Bella Abzug

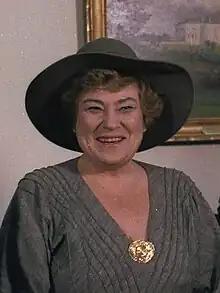
Abzug in 1978

Bella Abzug (née Savitzky; July 24, 1920 – March 31, 1998), nicknamed "Battling Bella", was an American lawyer, politician, social activist, and a leader in the women's movement. In 1971, Abzug joined other leading feminists such as Gloria Steinem, Shirley Chisholm, and Betty Friedan to found the National Women's Political Caucus. She was a leading figure in what came to be known as ecofeminism.